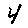
Label: 4